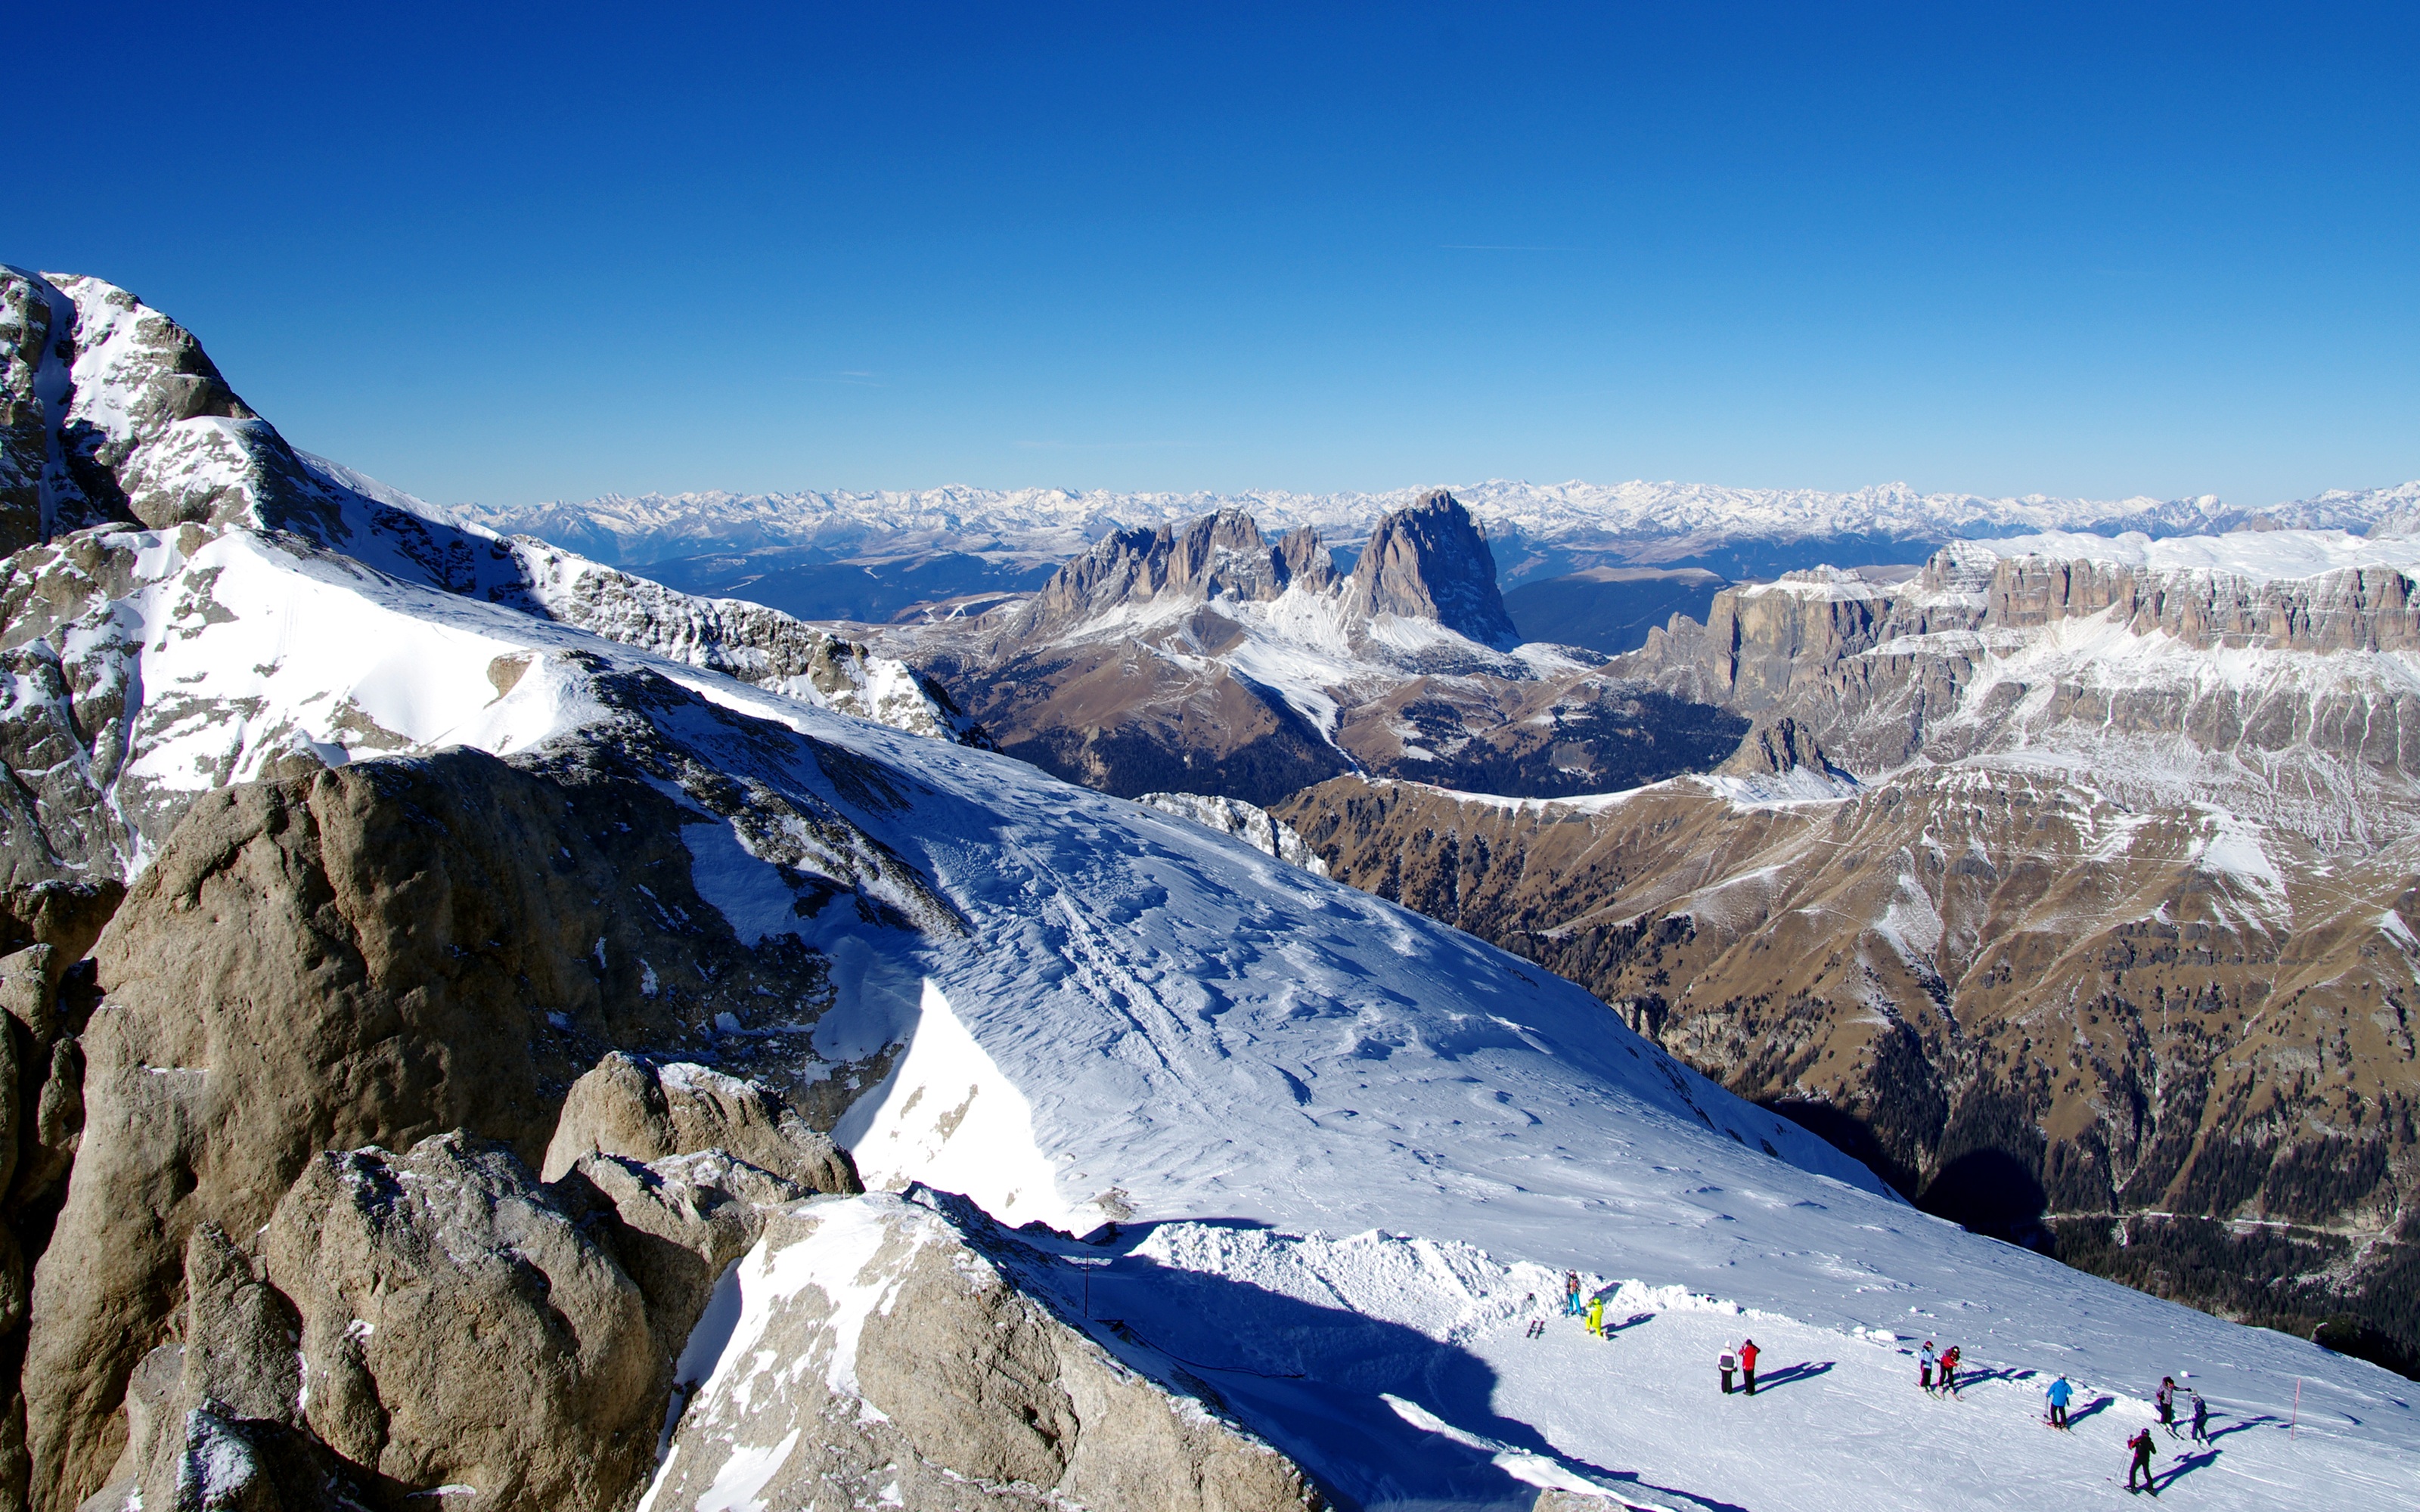
mountain, snow, cold, winter, white, adventure, mountain range, weather, italy, skiing, season, ridge, summit, mountaineering, winter landscape, sports, alps, plateau, veneto, cirque, piste, dolomites, belluno, skiers, landform, ski touring, mountain pass, marmolada, ski mountaineering, outdoor recreation, geographical feature, mountainous landforms, glacial landform, geological phenomenon, dolomiti superski